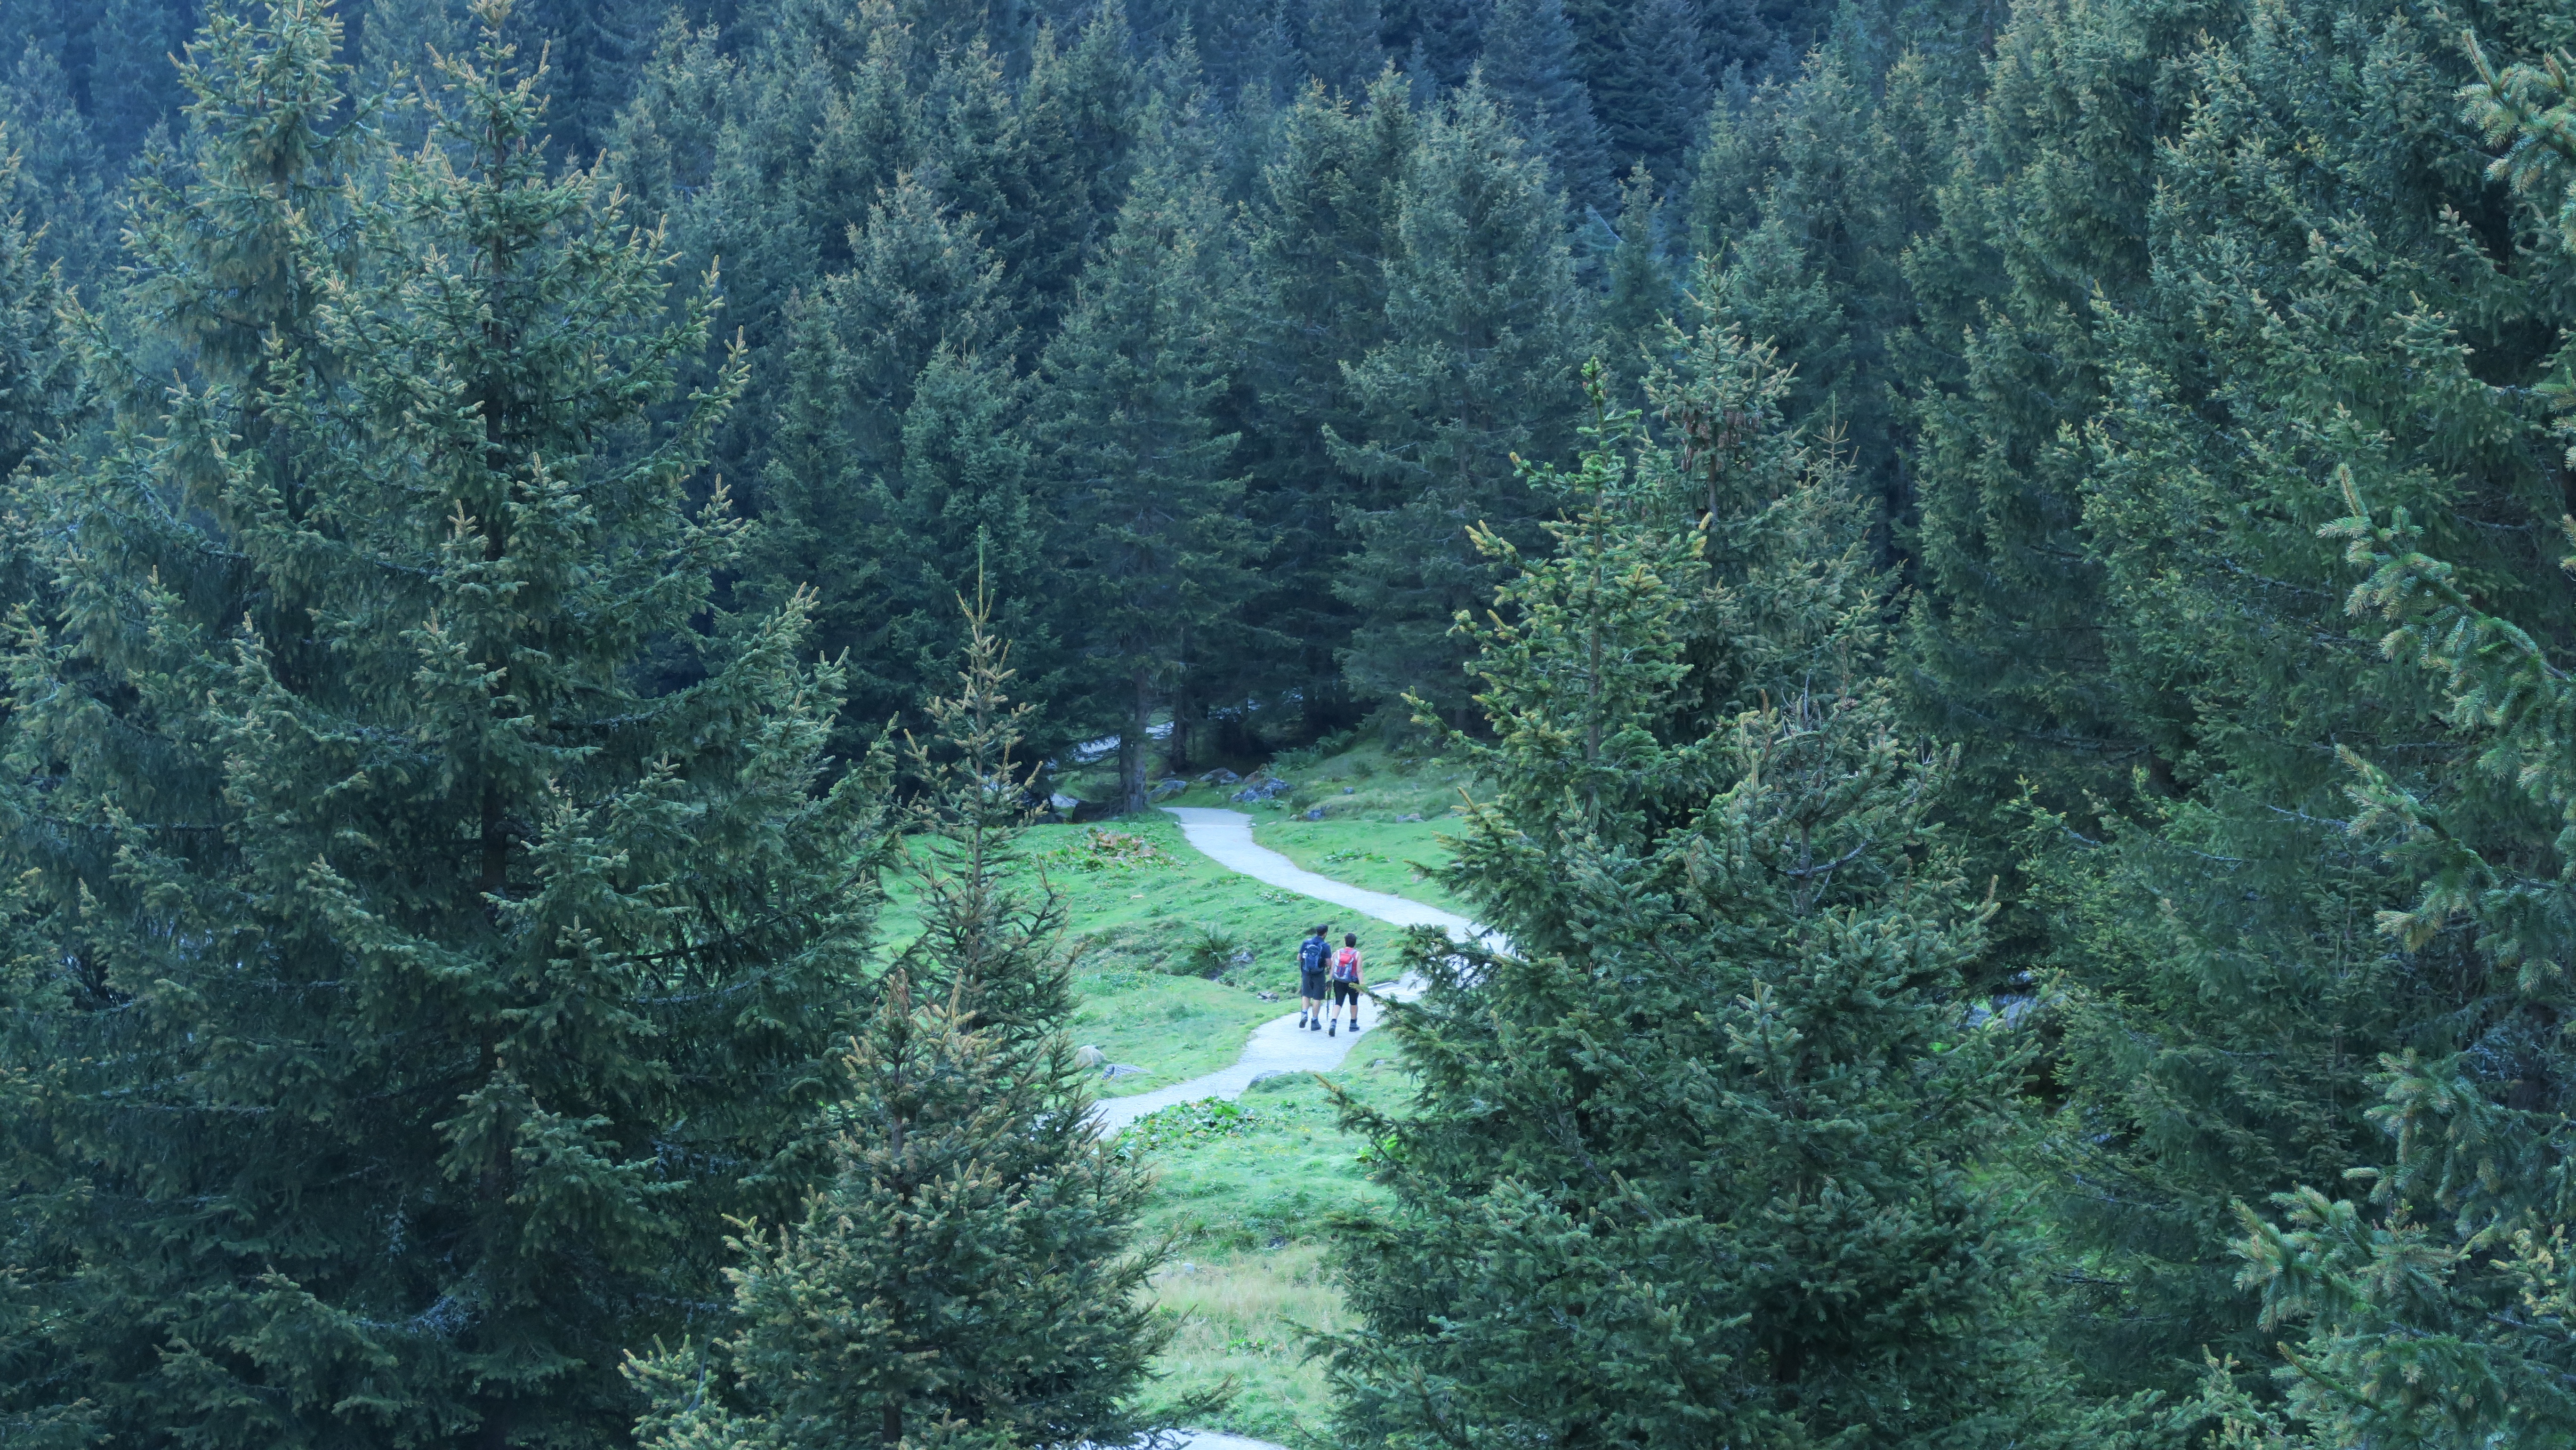
tree, forest, wilderness, mountain, mountain range, fir, ridge, spruce, rainforest, woodland, habitat, ecosystem, biome, old growth forest, natural environment, geographical feature, woody plant, temperate broadleaf and mixed forest, temperate coniferous forest, geological phenomenon